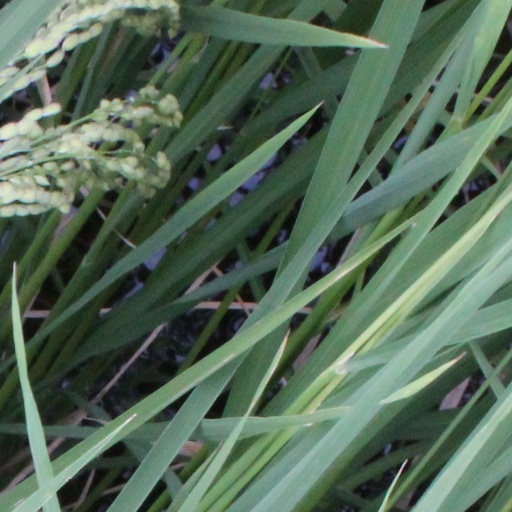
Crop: rice